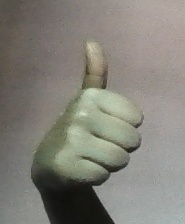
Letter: aleff